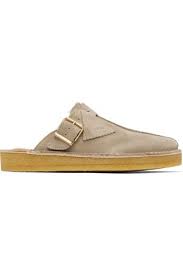
Label: Boat